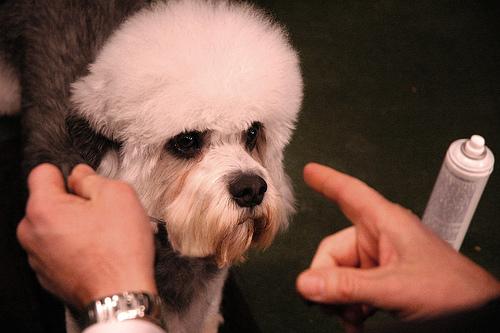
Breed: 211-n000052-Dandie_Dinmont